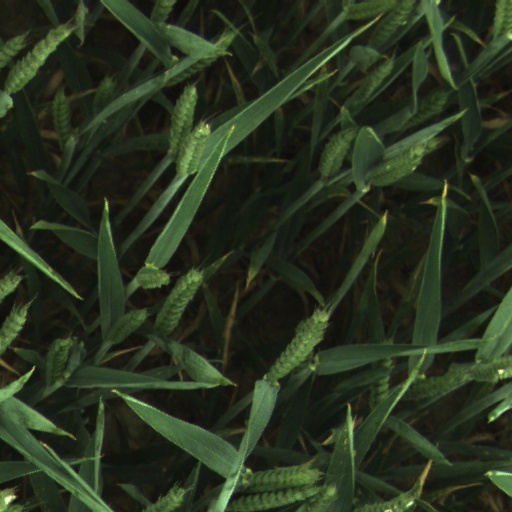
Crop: wheat